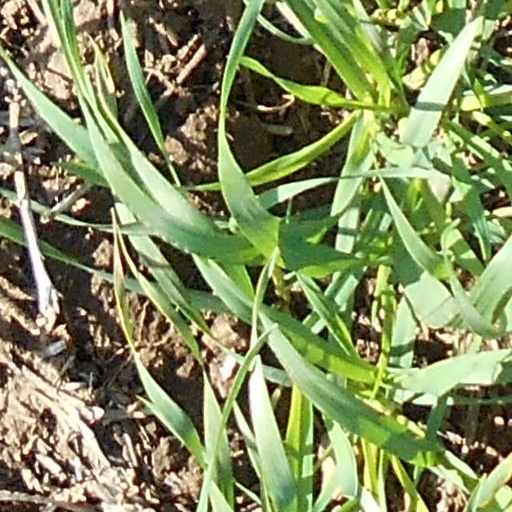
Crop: wheat